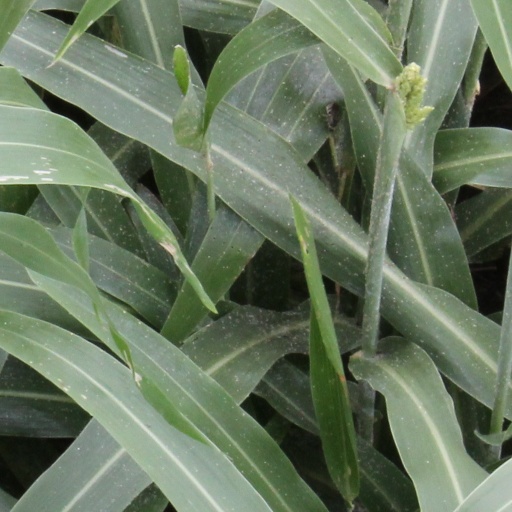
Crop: sorghum